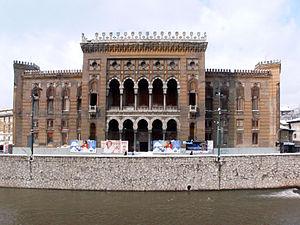
Sarajevo, prononcé [saʁajɛvo], est la capitale et la plus grande ville de Bosnie-Herzégovine. Traversée par la rivière Miljacka, la ville fait partie du canton de Sarajevo, l'un des dix de Bosnie-et-Herzégovine.